Weaire–Phelan structure

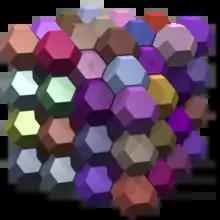
The bitruncated cubic honeycomb, a convex honeycomb whose truncated octahedron cells are deformed slightly to form the Kelvin structure

Kelvin proposed a foam called the Kelvin structure. His foam is based on the bitruncated cubic honeycomb, a convex uniform honeycomb formed by the truncated octahedron, a space-filling convex polyhedron with 6 square faces and 8 hexagonal faces. However, this honeycomb does not satisfy Plateau's laws, formulated by Joseph Plateau in the 19th century, according to which minimal foam surfaces meet at formula_1 angles at their edges, with these edges meeting each other in sets of four with angles of formula_2. The angles of the polyhedral structure are different; for instance, its edges meet at angles of formula_3 on square faces, or formula_1 on hexagonal faces. Therefore, Kelvin's proposed structure uses curvilinear edges and slightly warped minimal surfaces for its faces, obeying Plateau's laws and reducing the area of the structure by 0.2% compared with the corresponding polyhedral structure.